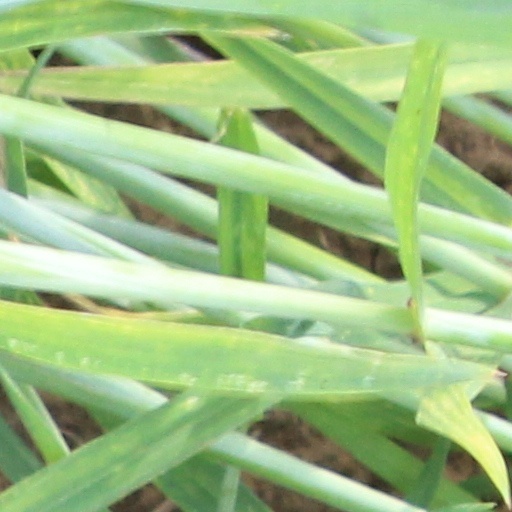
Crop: wheat